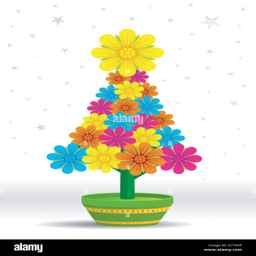
christmas tree made of flowers of different colors in a green flowerpot on white background with stars - vector